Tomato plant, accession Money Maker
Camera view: horizontal (90 deg, fisheye); turntable rotation: 330 degrees
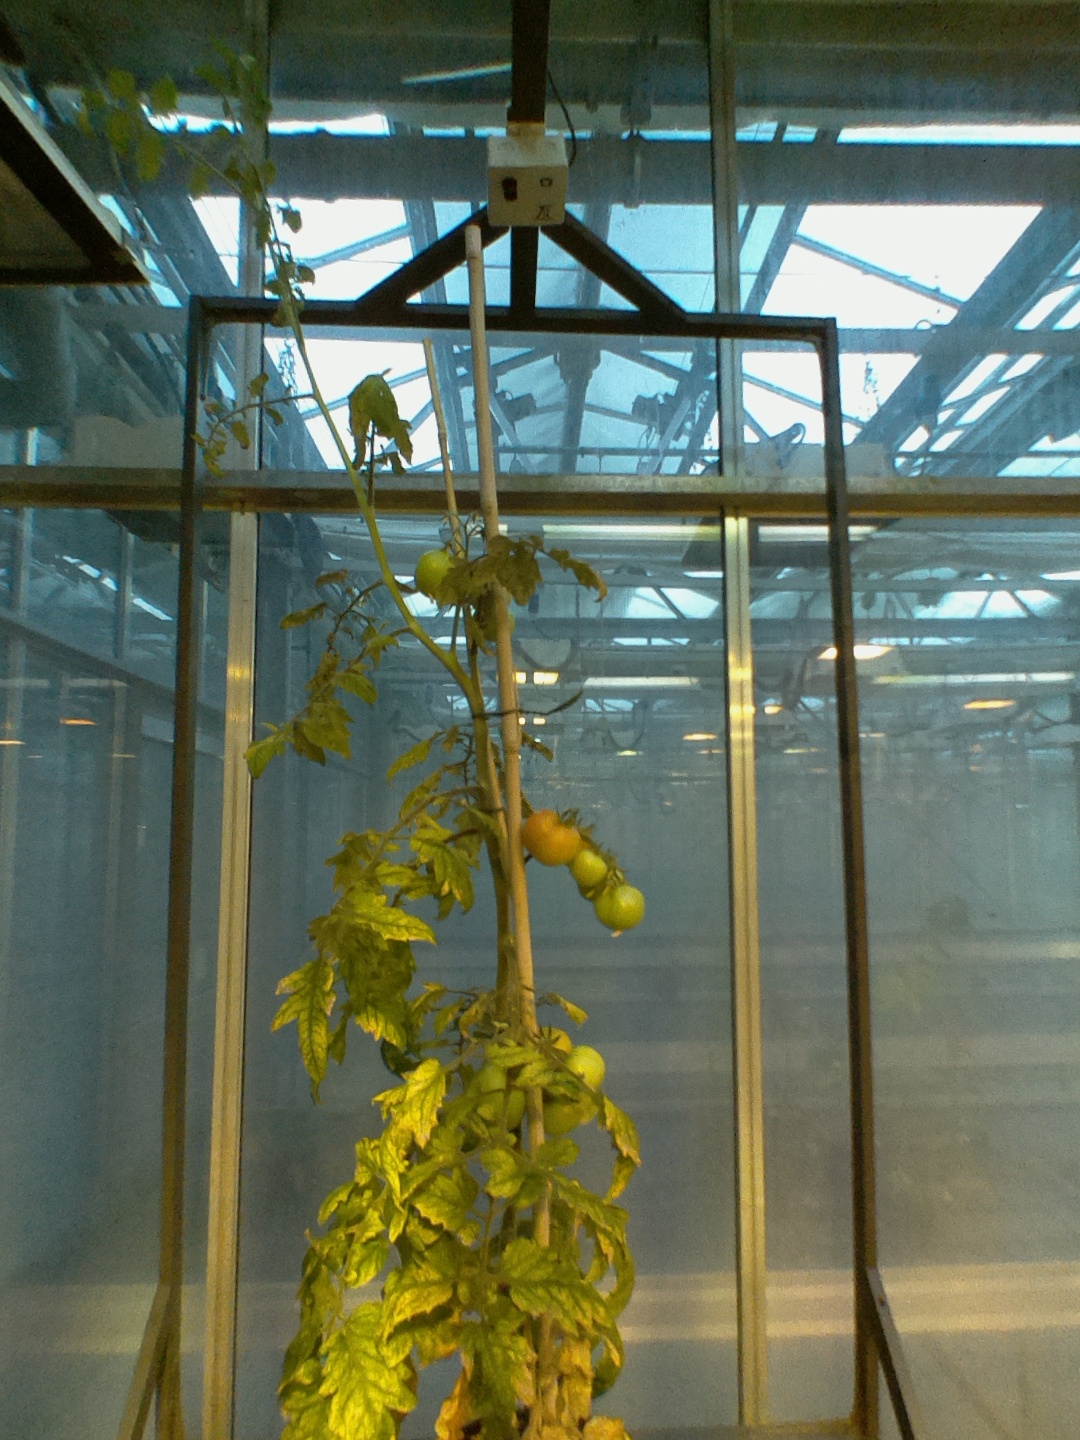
BBCH growth stage 80: fruits start showing typical ripe color (orange -> red)